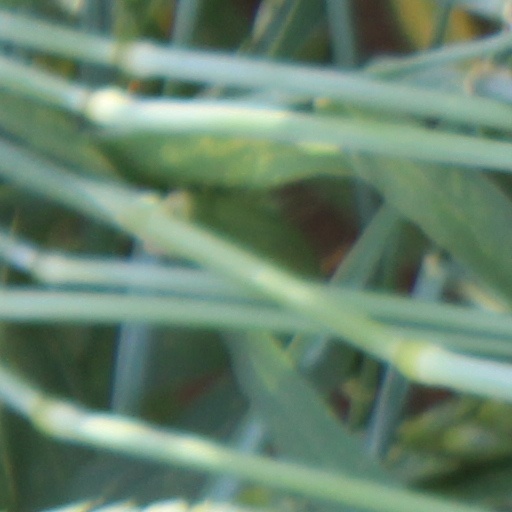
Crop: wheat